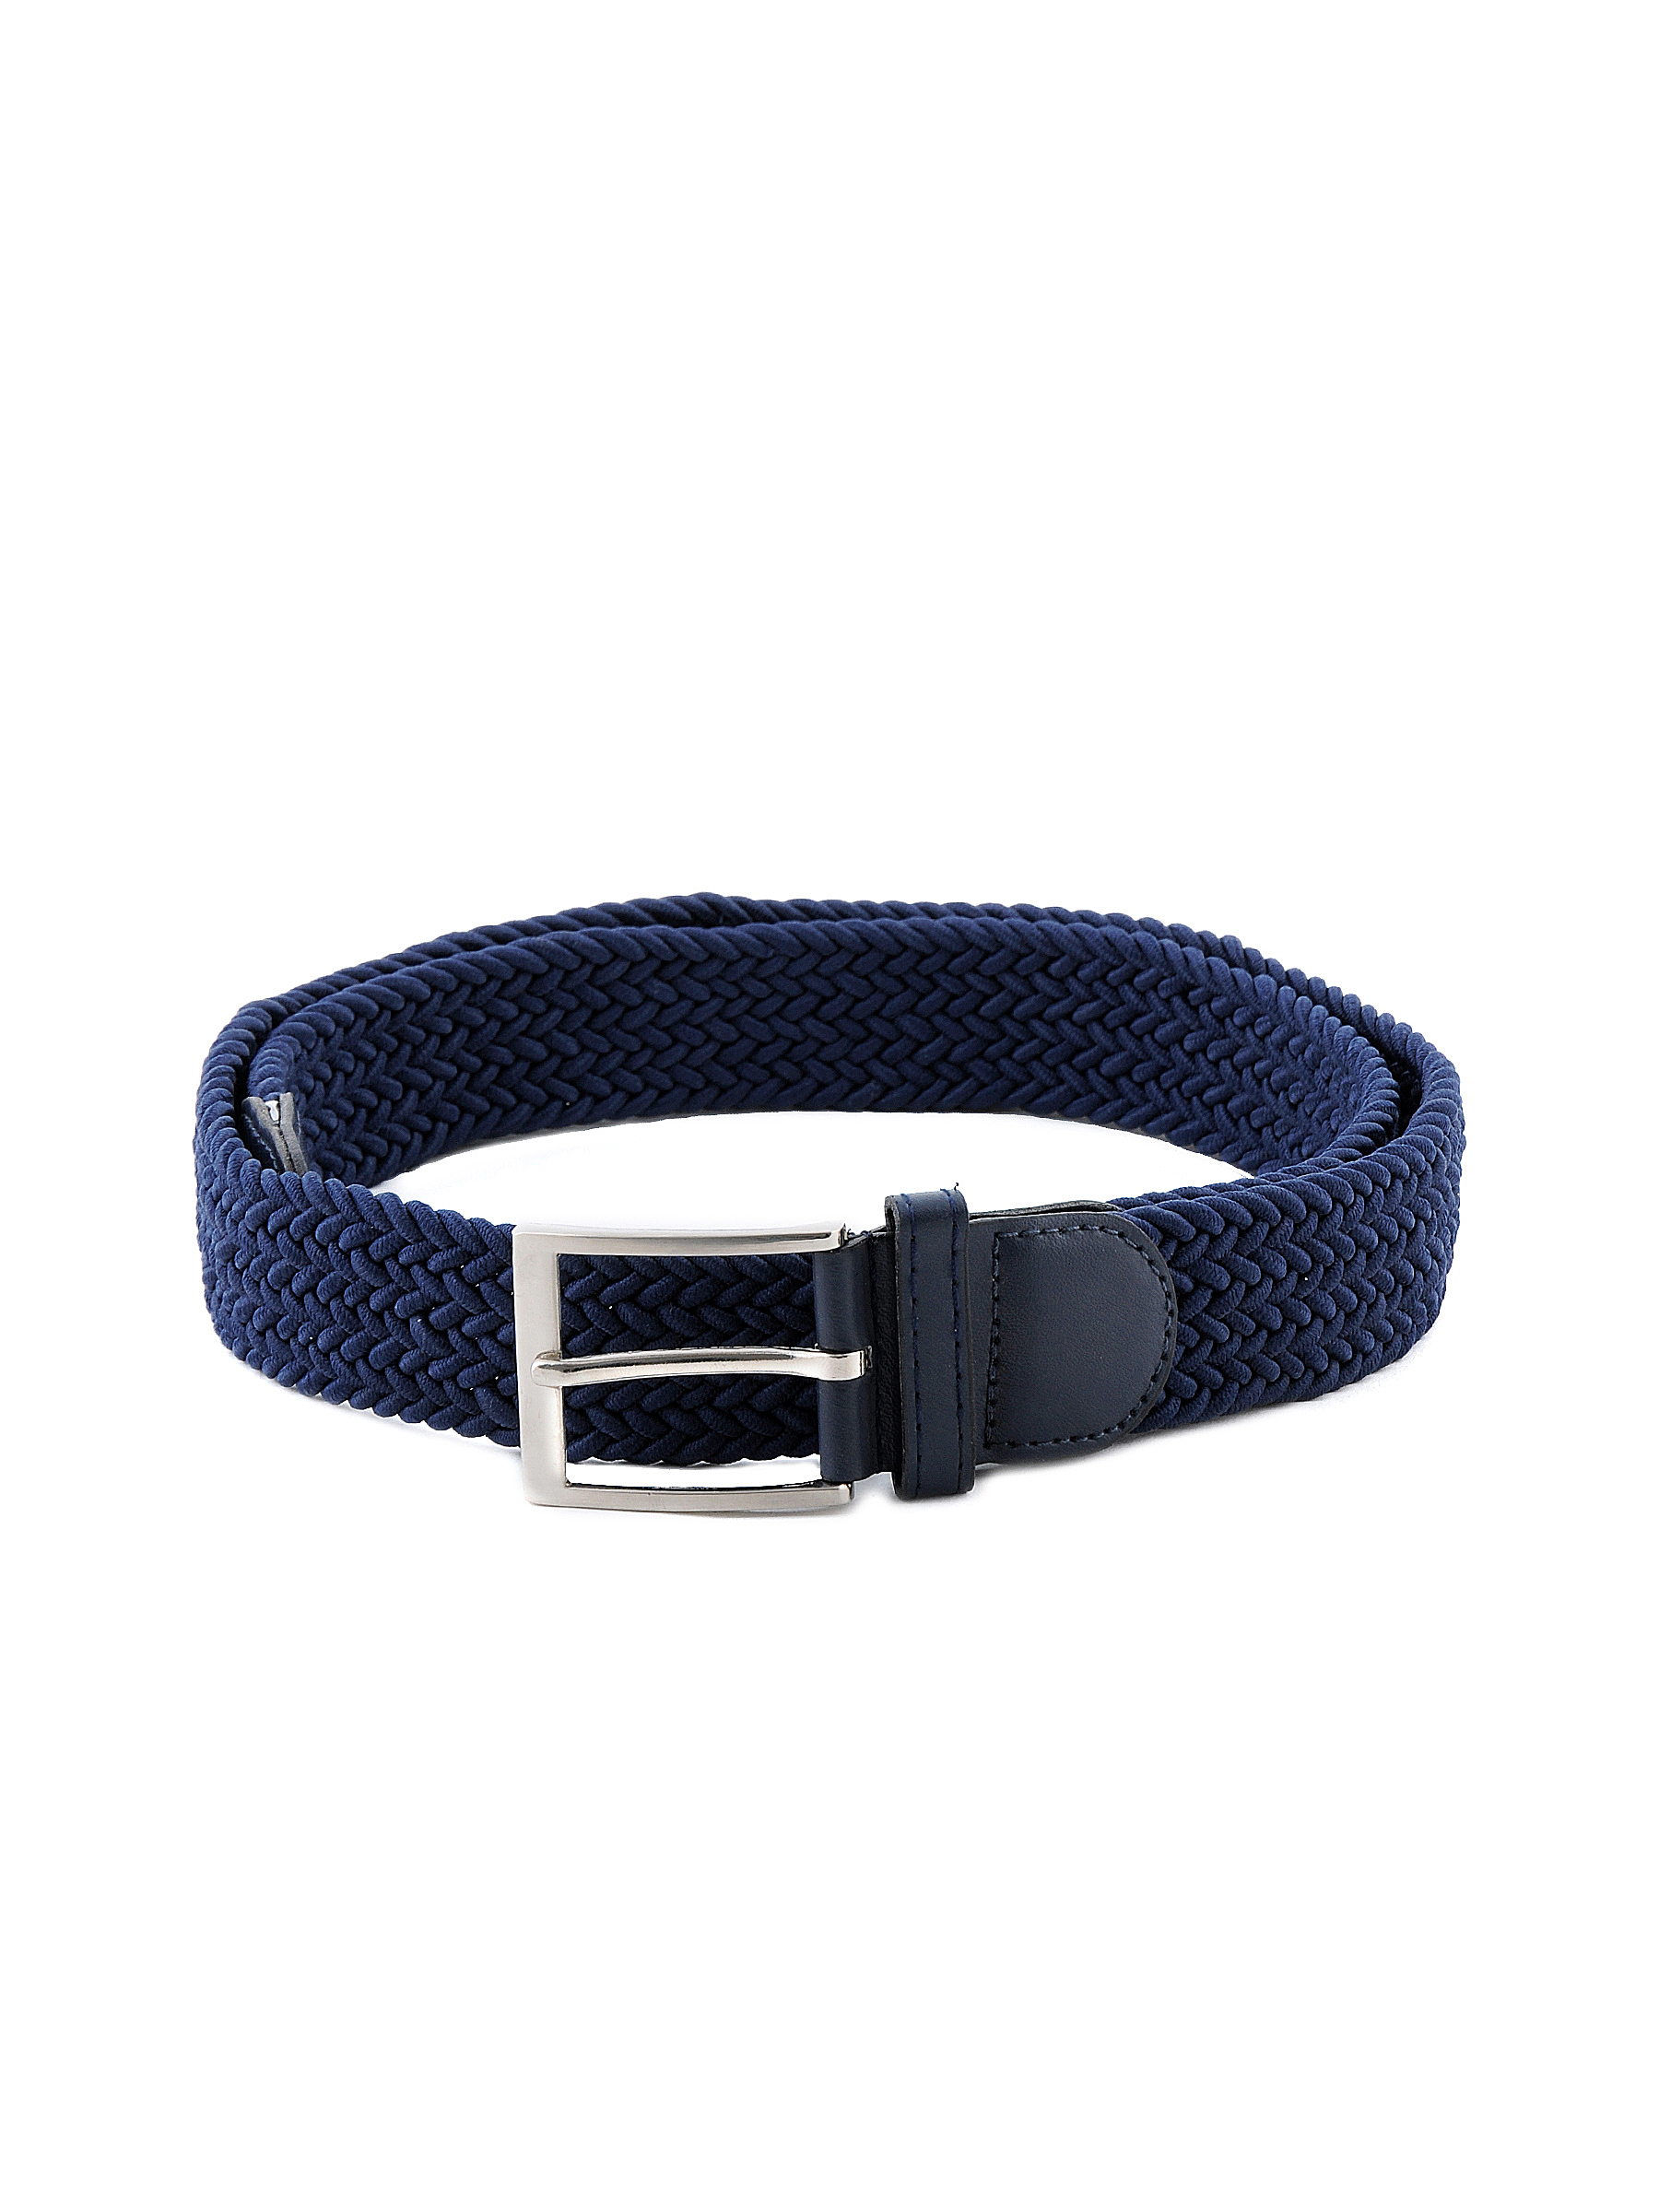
Lino Perros Women Weaved  Navy Blue Belt
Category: Accessories / Belts / Belts
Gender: Women
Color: Navy Blue
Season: Winter 2015
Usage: Casual